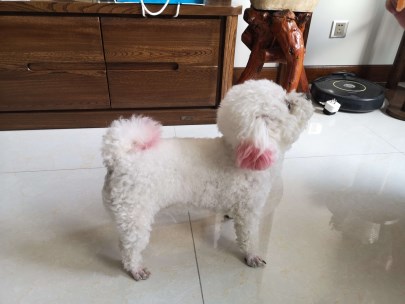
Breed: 3083-n000117-Bichon_Frise